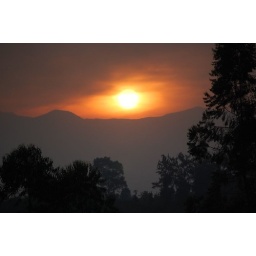
Sunset over the Rwenzori mountains as we are leaving Bridget's house